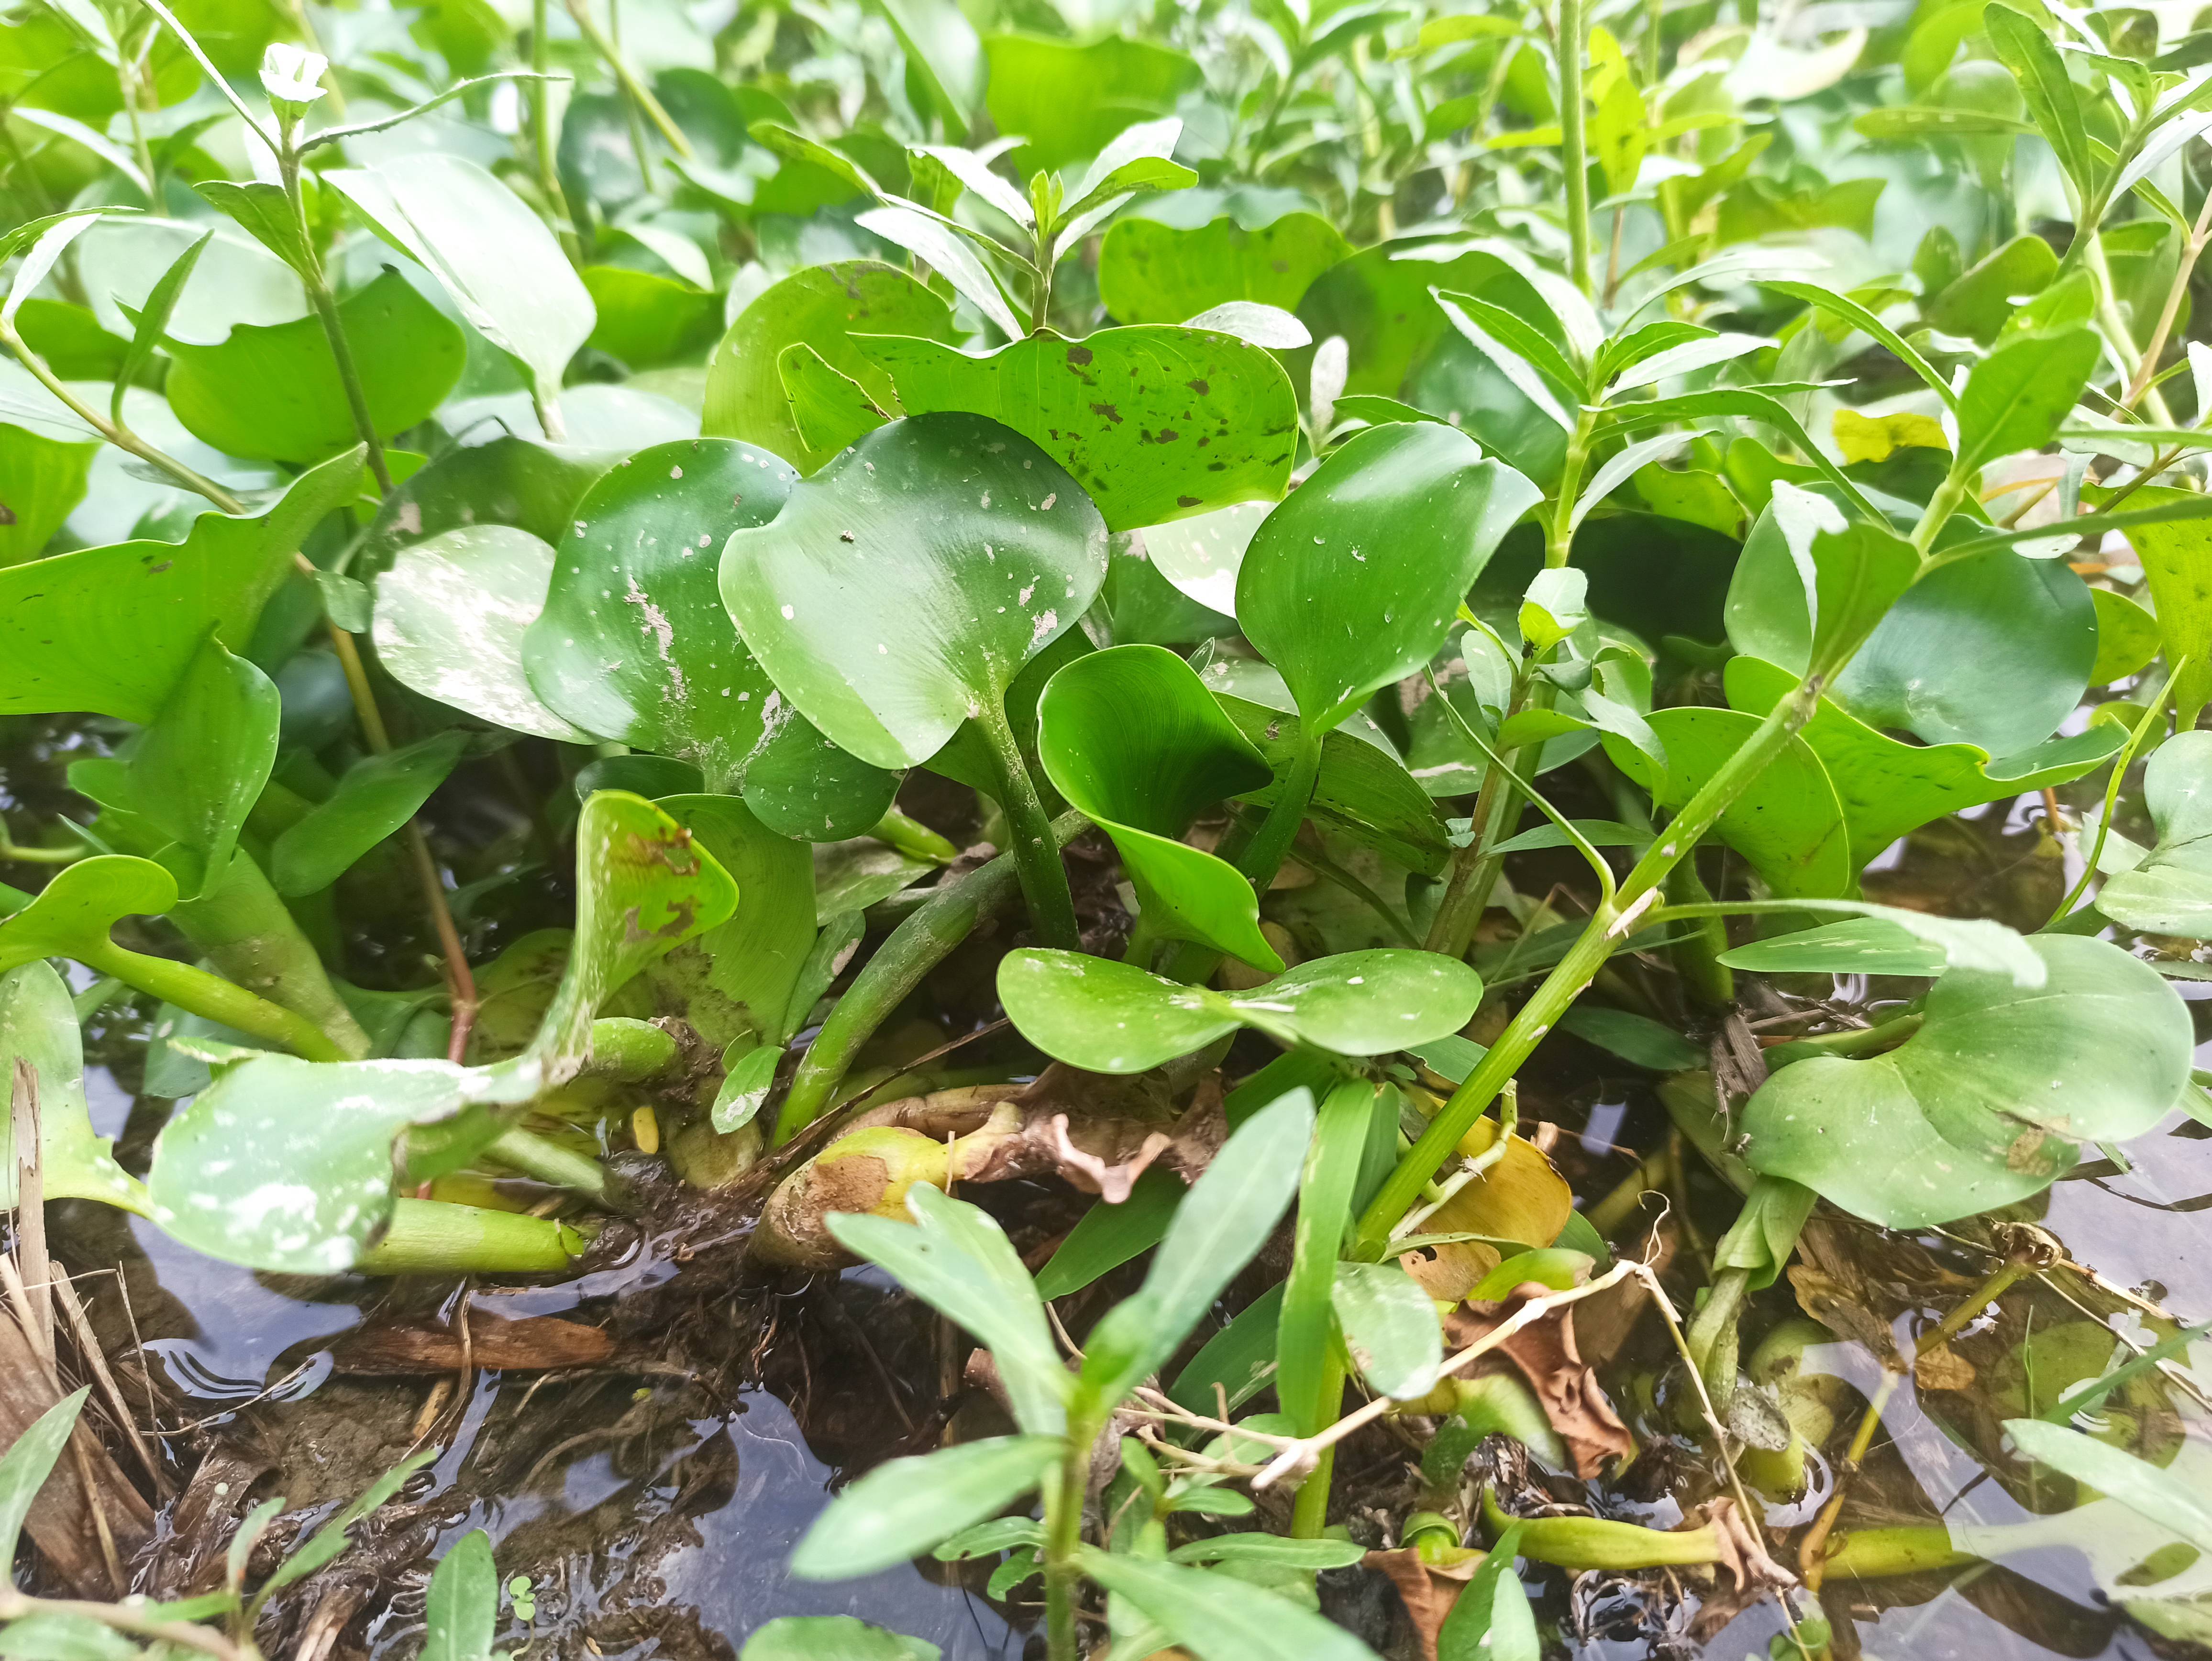
Species: Common Water Hyacinth (Eichornia crassipes)